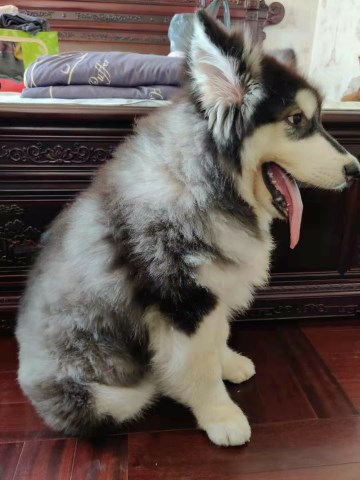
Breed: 1324-n000004-malamute